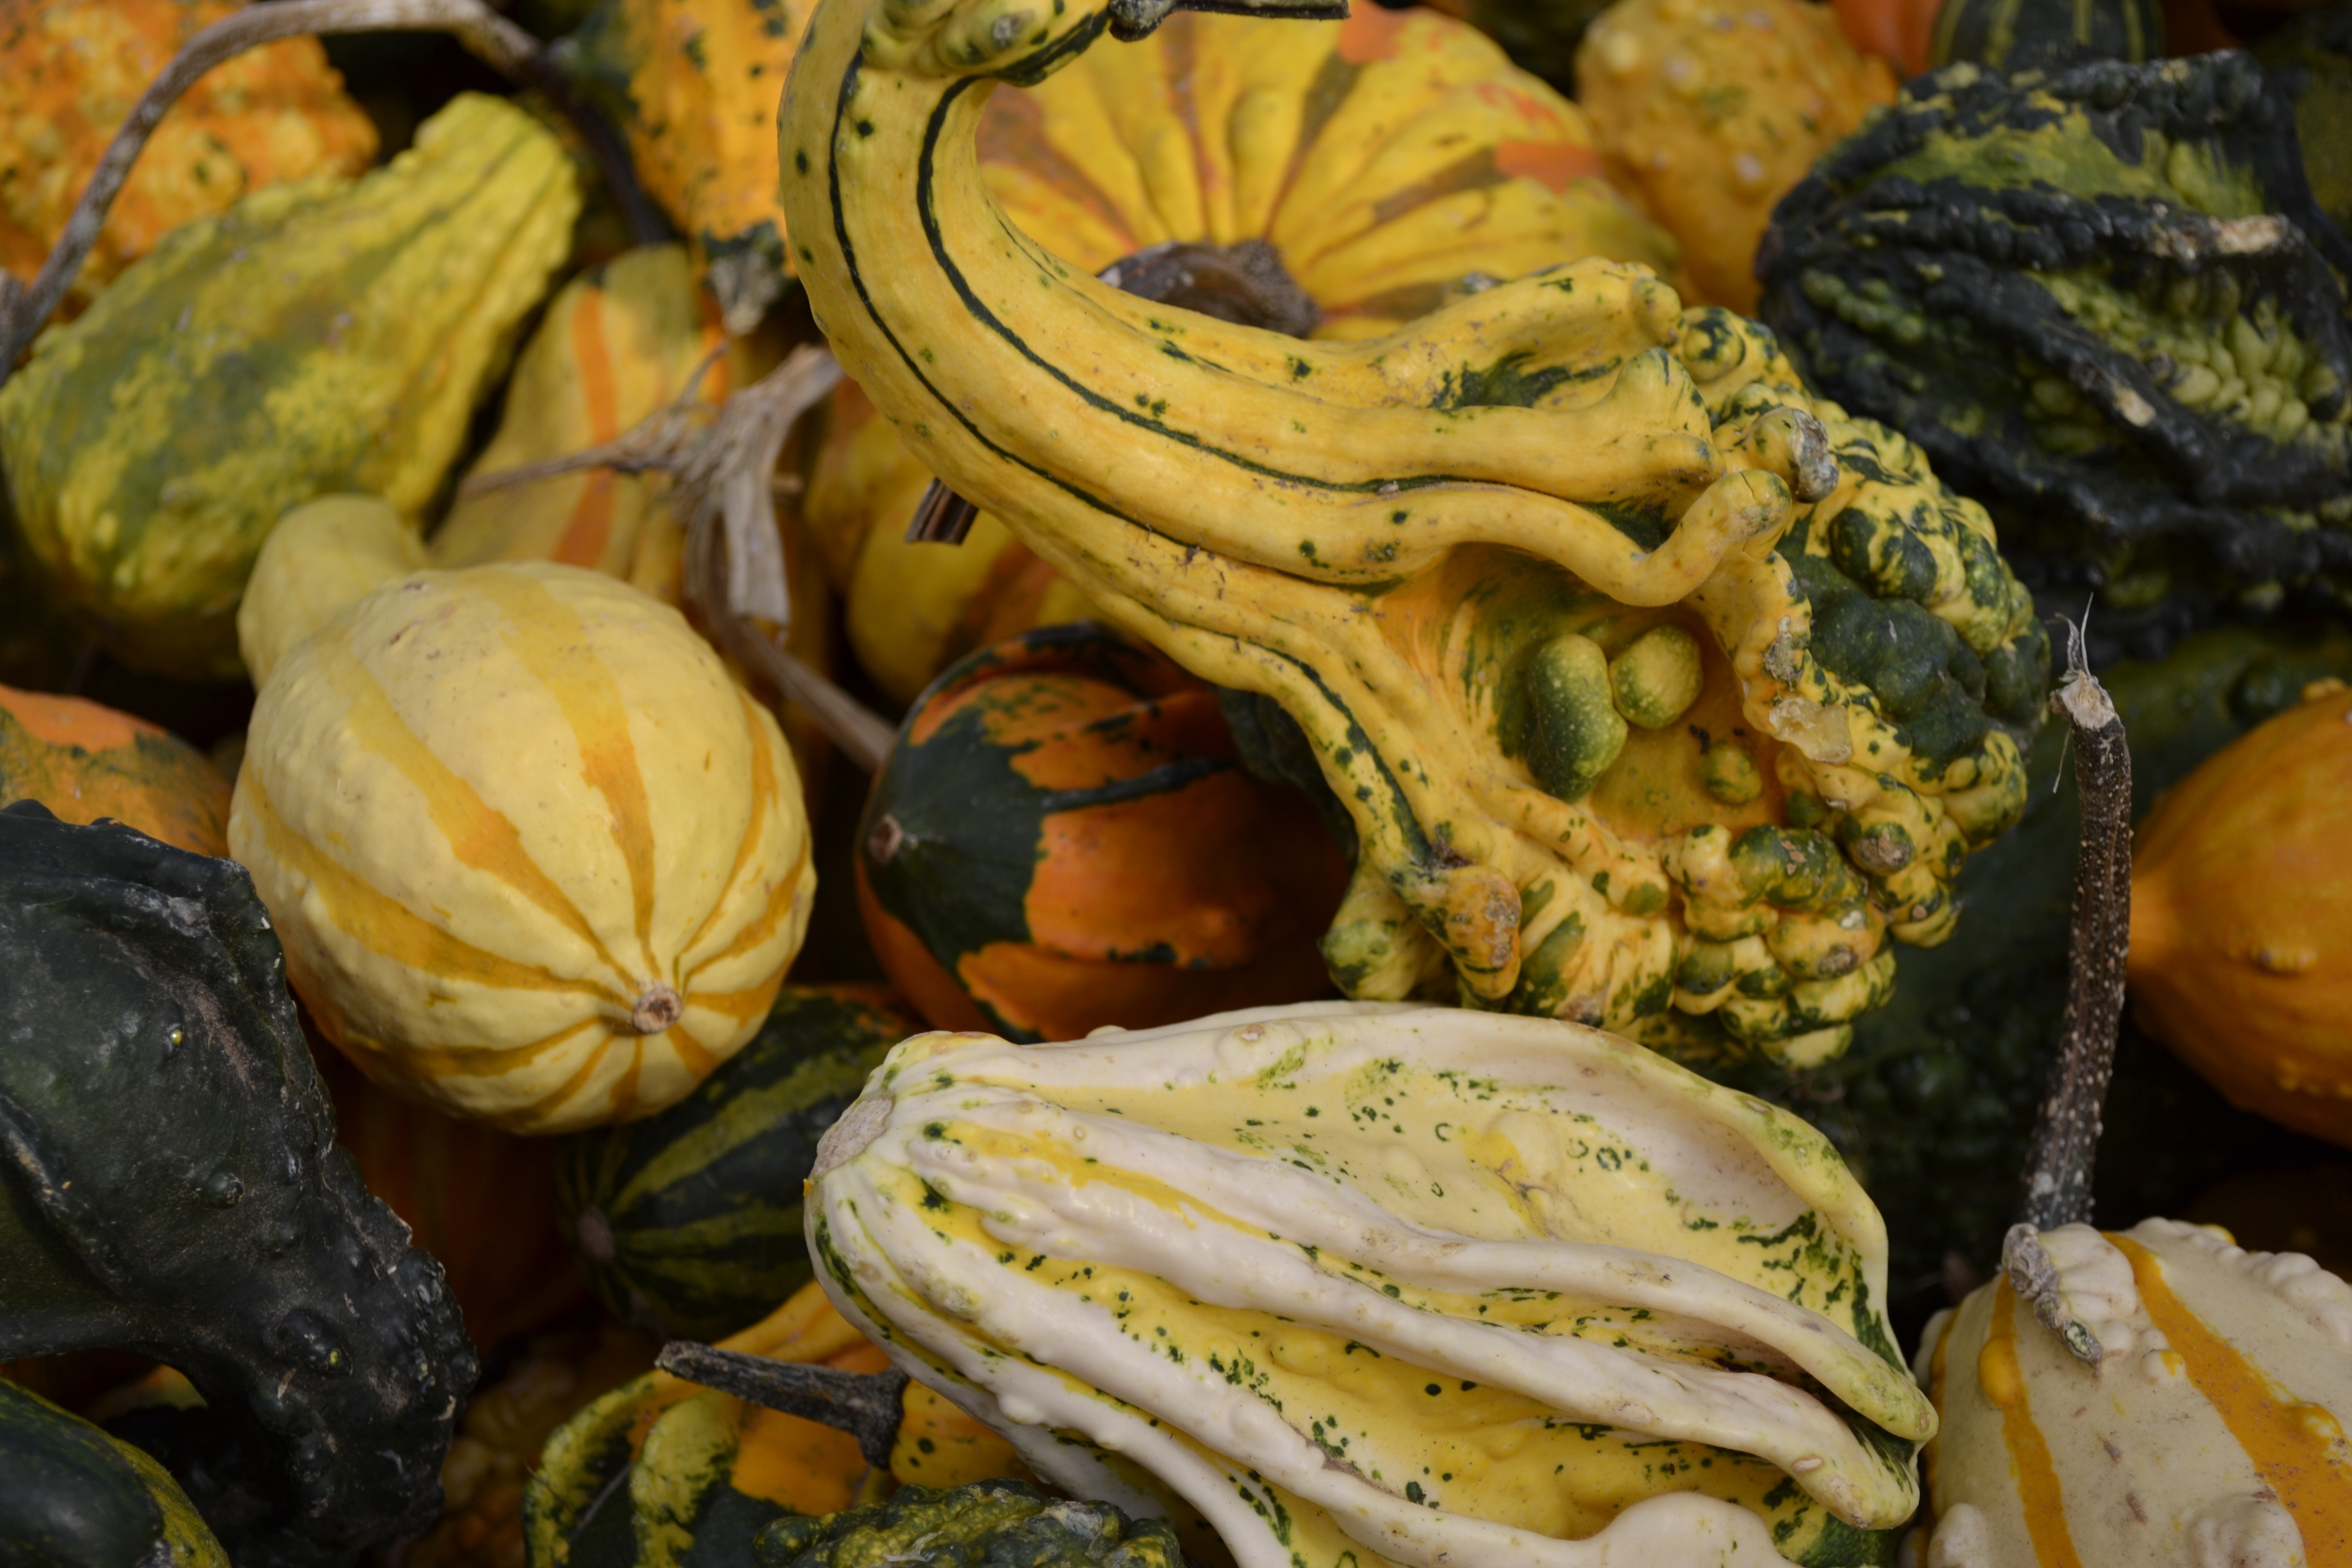
plant, fruit, fall, food, produce, vegetable, autumn, pumpkin, gourd, calabaza, carving, pumpkins, cucurbita, flowering plant, gourds, winter squash, land plant, cucumber gourd and melon family